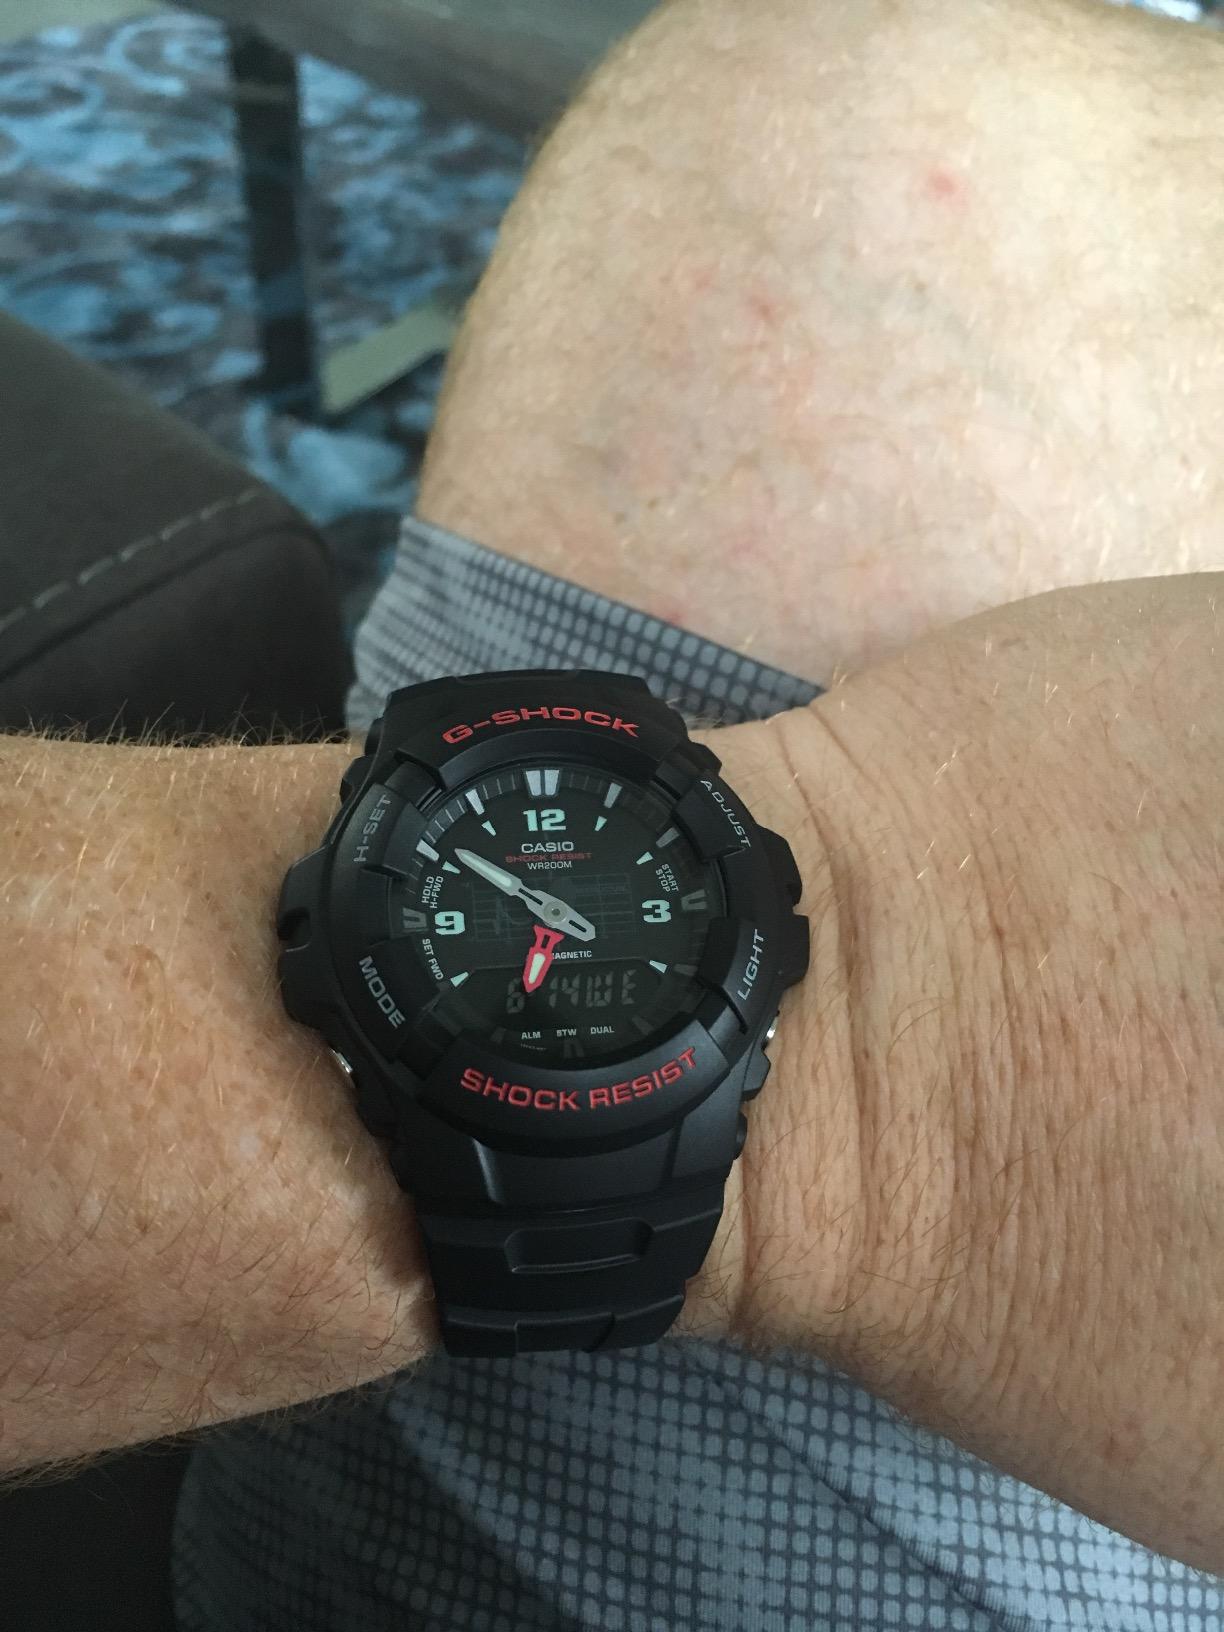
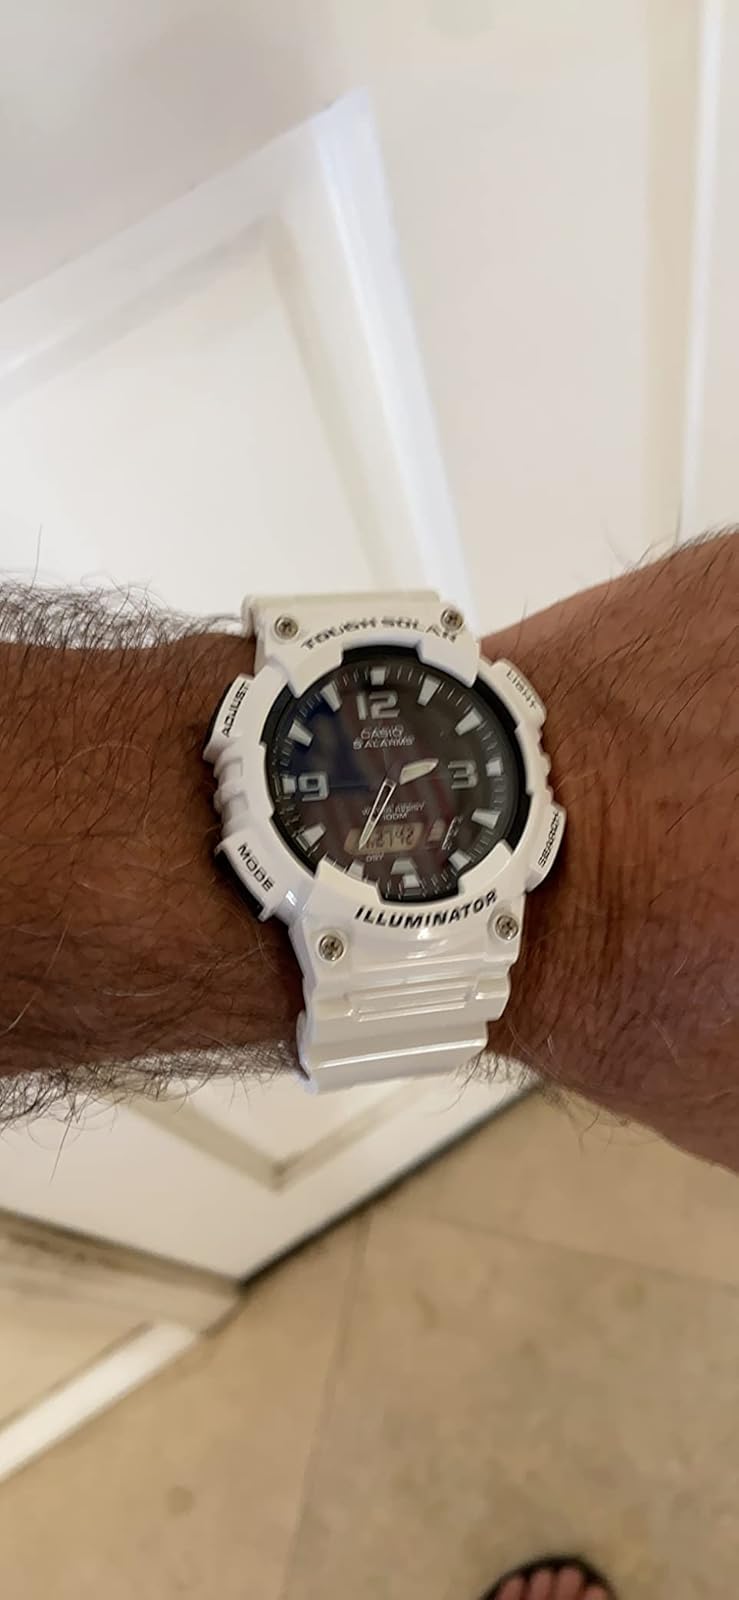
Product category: accessories_watch
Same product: no